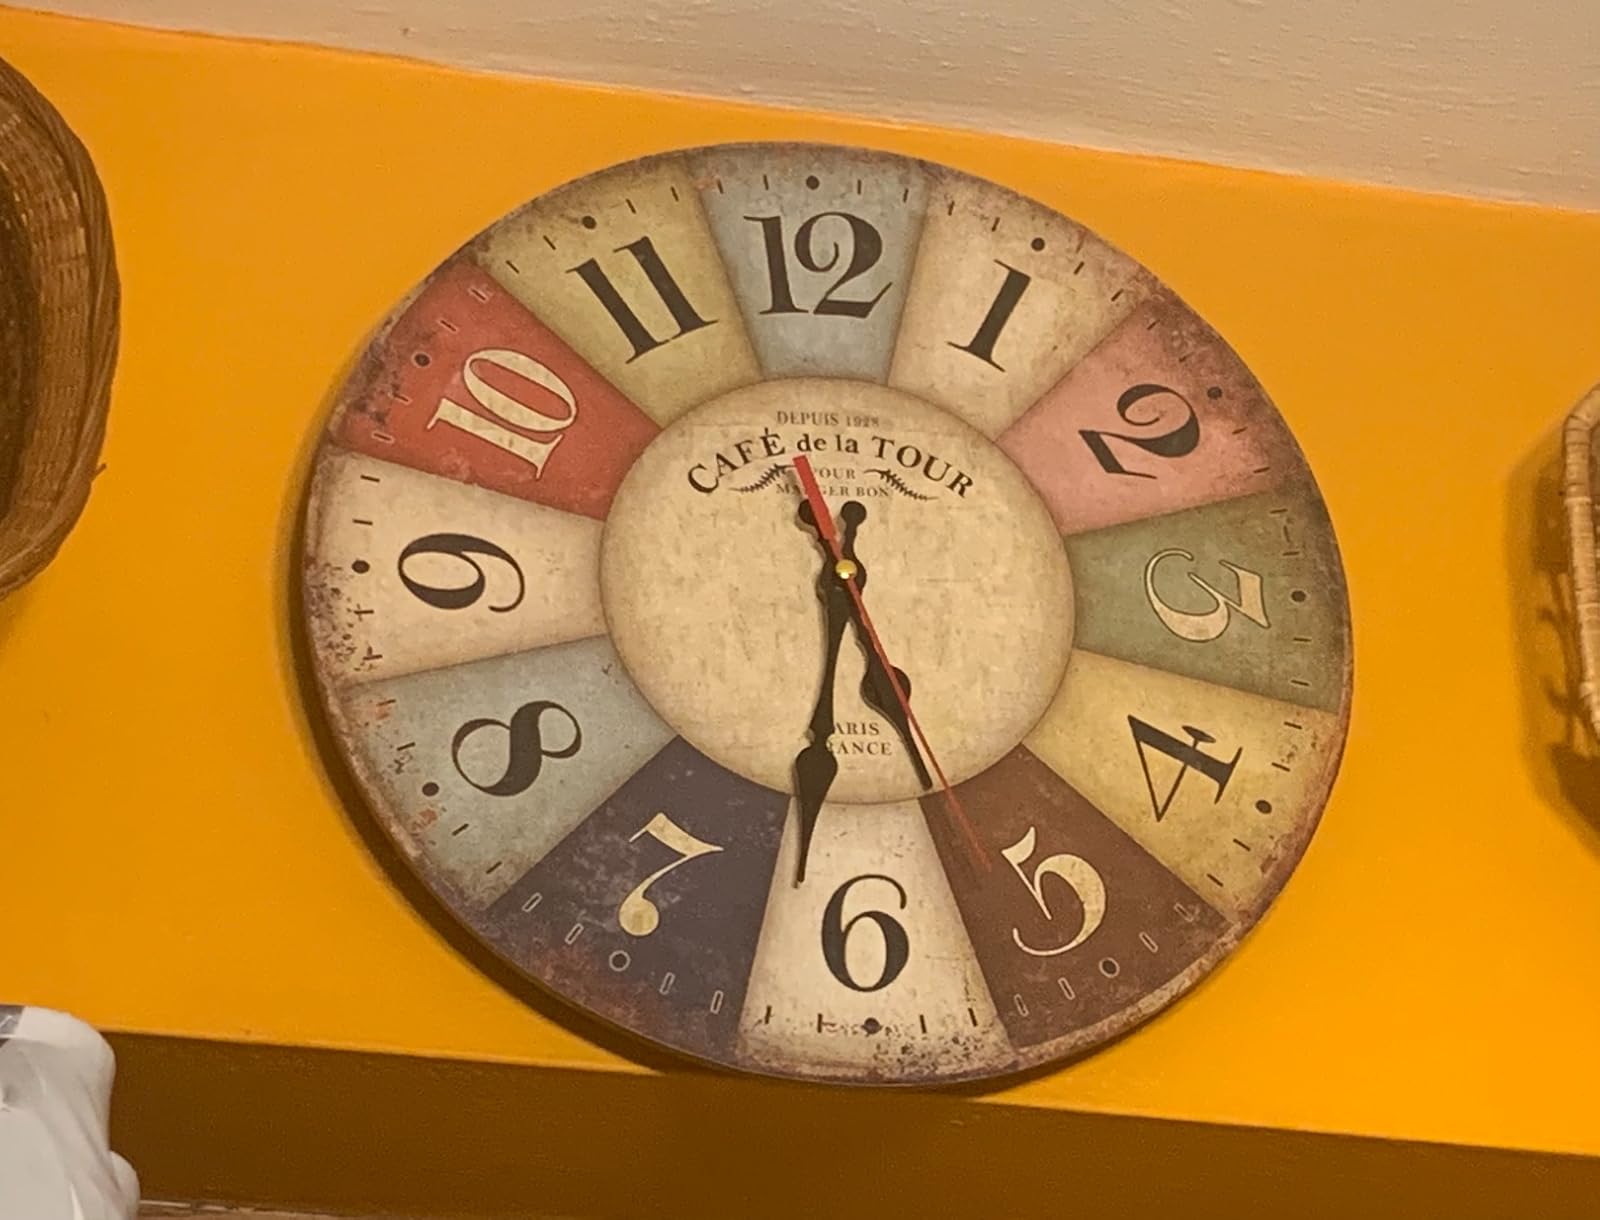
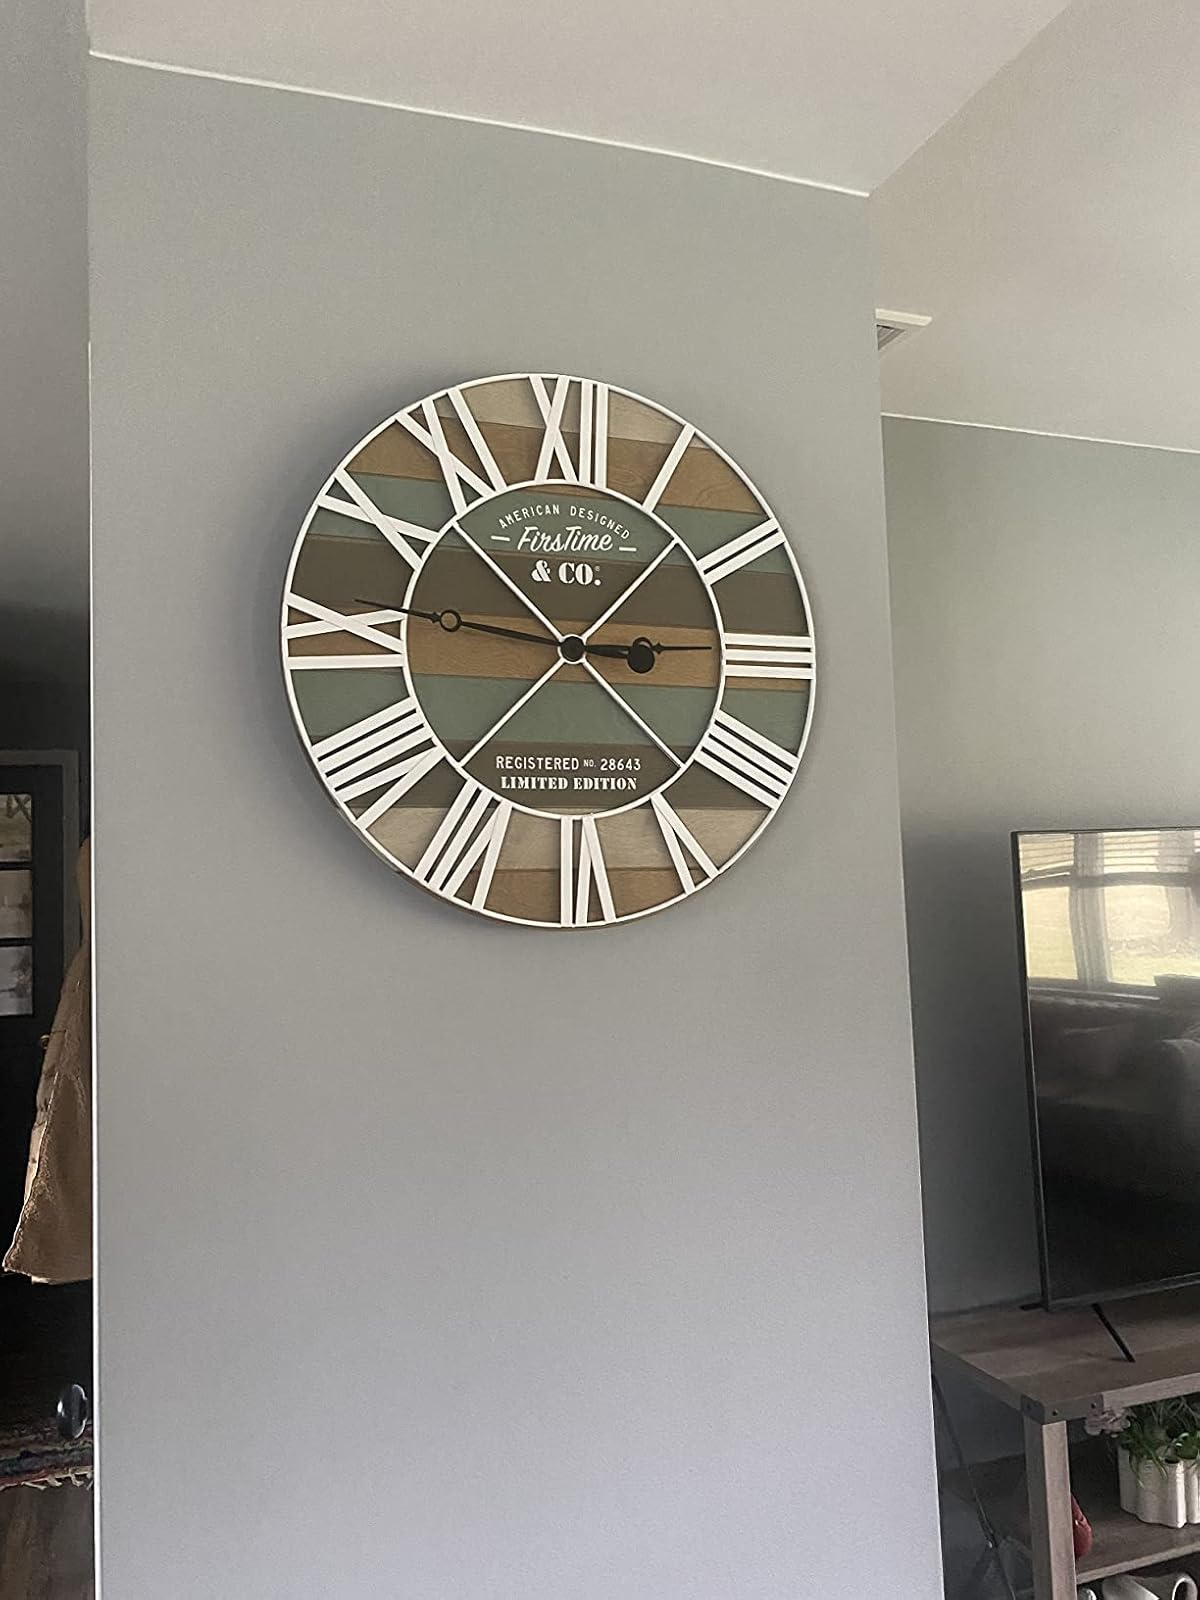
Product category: clock
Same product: no